Andrew J. Transue

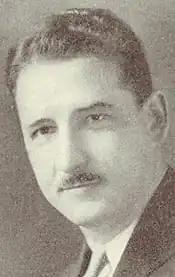

Andrew Jackson Transue (January 12, 1903 – June 24, 1995) was an American politician and attorney from the U.S. state of Michigan. He served one term in the United States House of Representatives from 1937 to 1939.